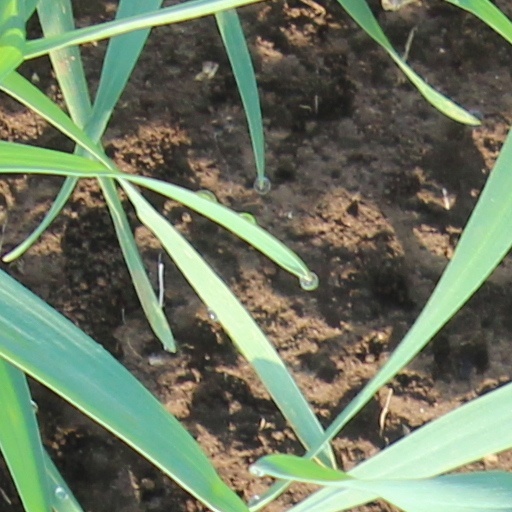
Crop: wheat